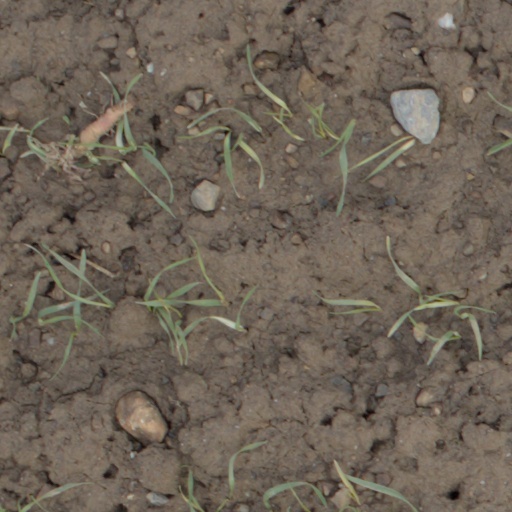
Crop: wheat